Harry Korris

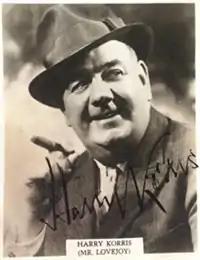
Korris in "Happidrome" (1943)

Harry Korris (born Henry Lowe Corris; 8 October 1891 – 3 June 1971) was a Manx-British comedian and actor. He was a star of the hit BBC radio show "Happidrome", and of the 1943 film version. He also appeared in several Frank Randle films.